Walter Mildmay

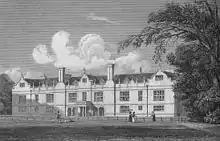
Apethorpe Palace, depicted in 1829, acquired by Mildmay in 1552

Mildmay was educated at Christ's College, Cambridge, but as was common at the time, especially for those not intending to enter the church, did not take a degree. He later became a student of law at Gray's Inn (1546), and there obtained some employment under his father in the Court of Augmentations. When the Court of Augmentation was reconstituted, about 1545, Mildmay was made one of its two surveyors-general. During Edward VI's reign, Mildmay extended his official connection.